Cereal

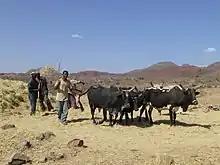
Threshing teff, Ethiopia, 2007

Some of the impacts of growing cereals can be mitigated by changing production practices. Tillage can be reduced by no-till farming, such as by direct drilling of cereal seeds, or by developing and planting perennial crop varieties so that annual tilling is not required. Rice can be grown as a ratoon crop; and other researchers are exploring perennial cool-season cereals, such as kernza, being developed in the US.